Our Lady of Tears

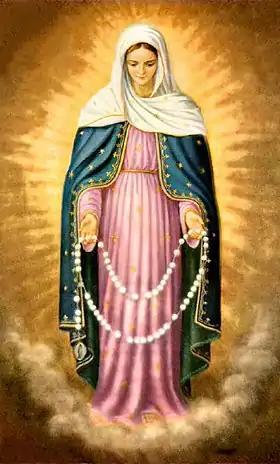
Painting with the apparition of Our Lady of Tears to Sister Amália of Jesus Flagelado in Campinas – Brazil

Our Lady of Tears is one of the Marian invocations attributed to the Virgin Mary. This Brazilian invocation originated in the apparitions received by Sister Amalia of Jesus Flagellated in 1930.